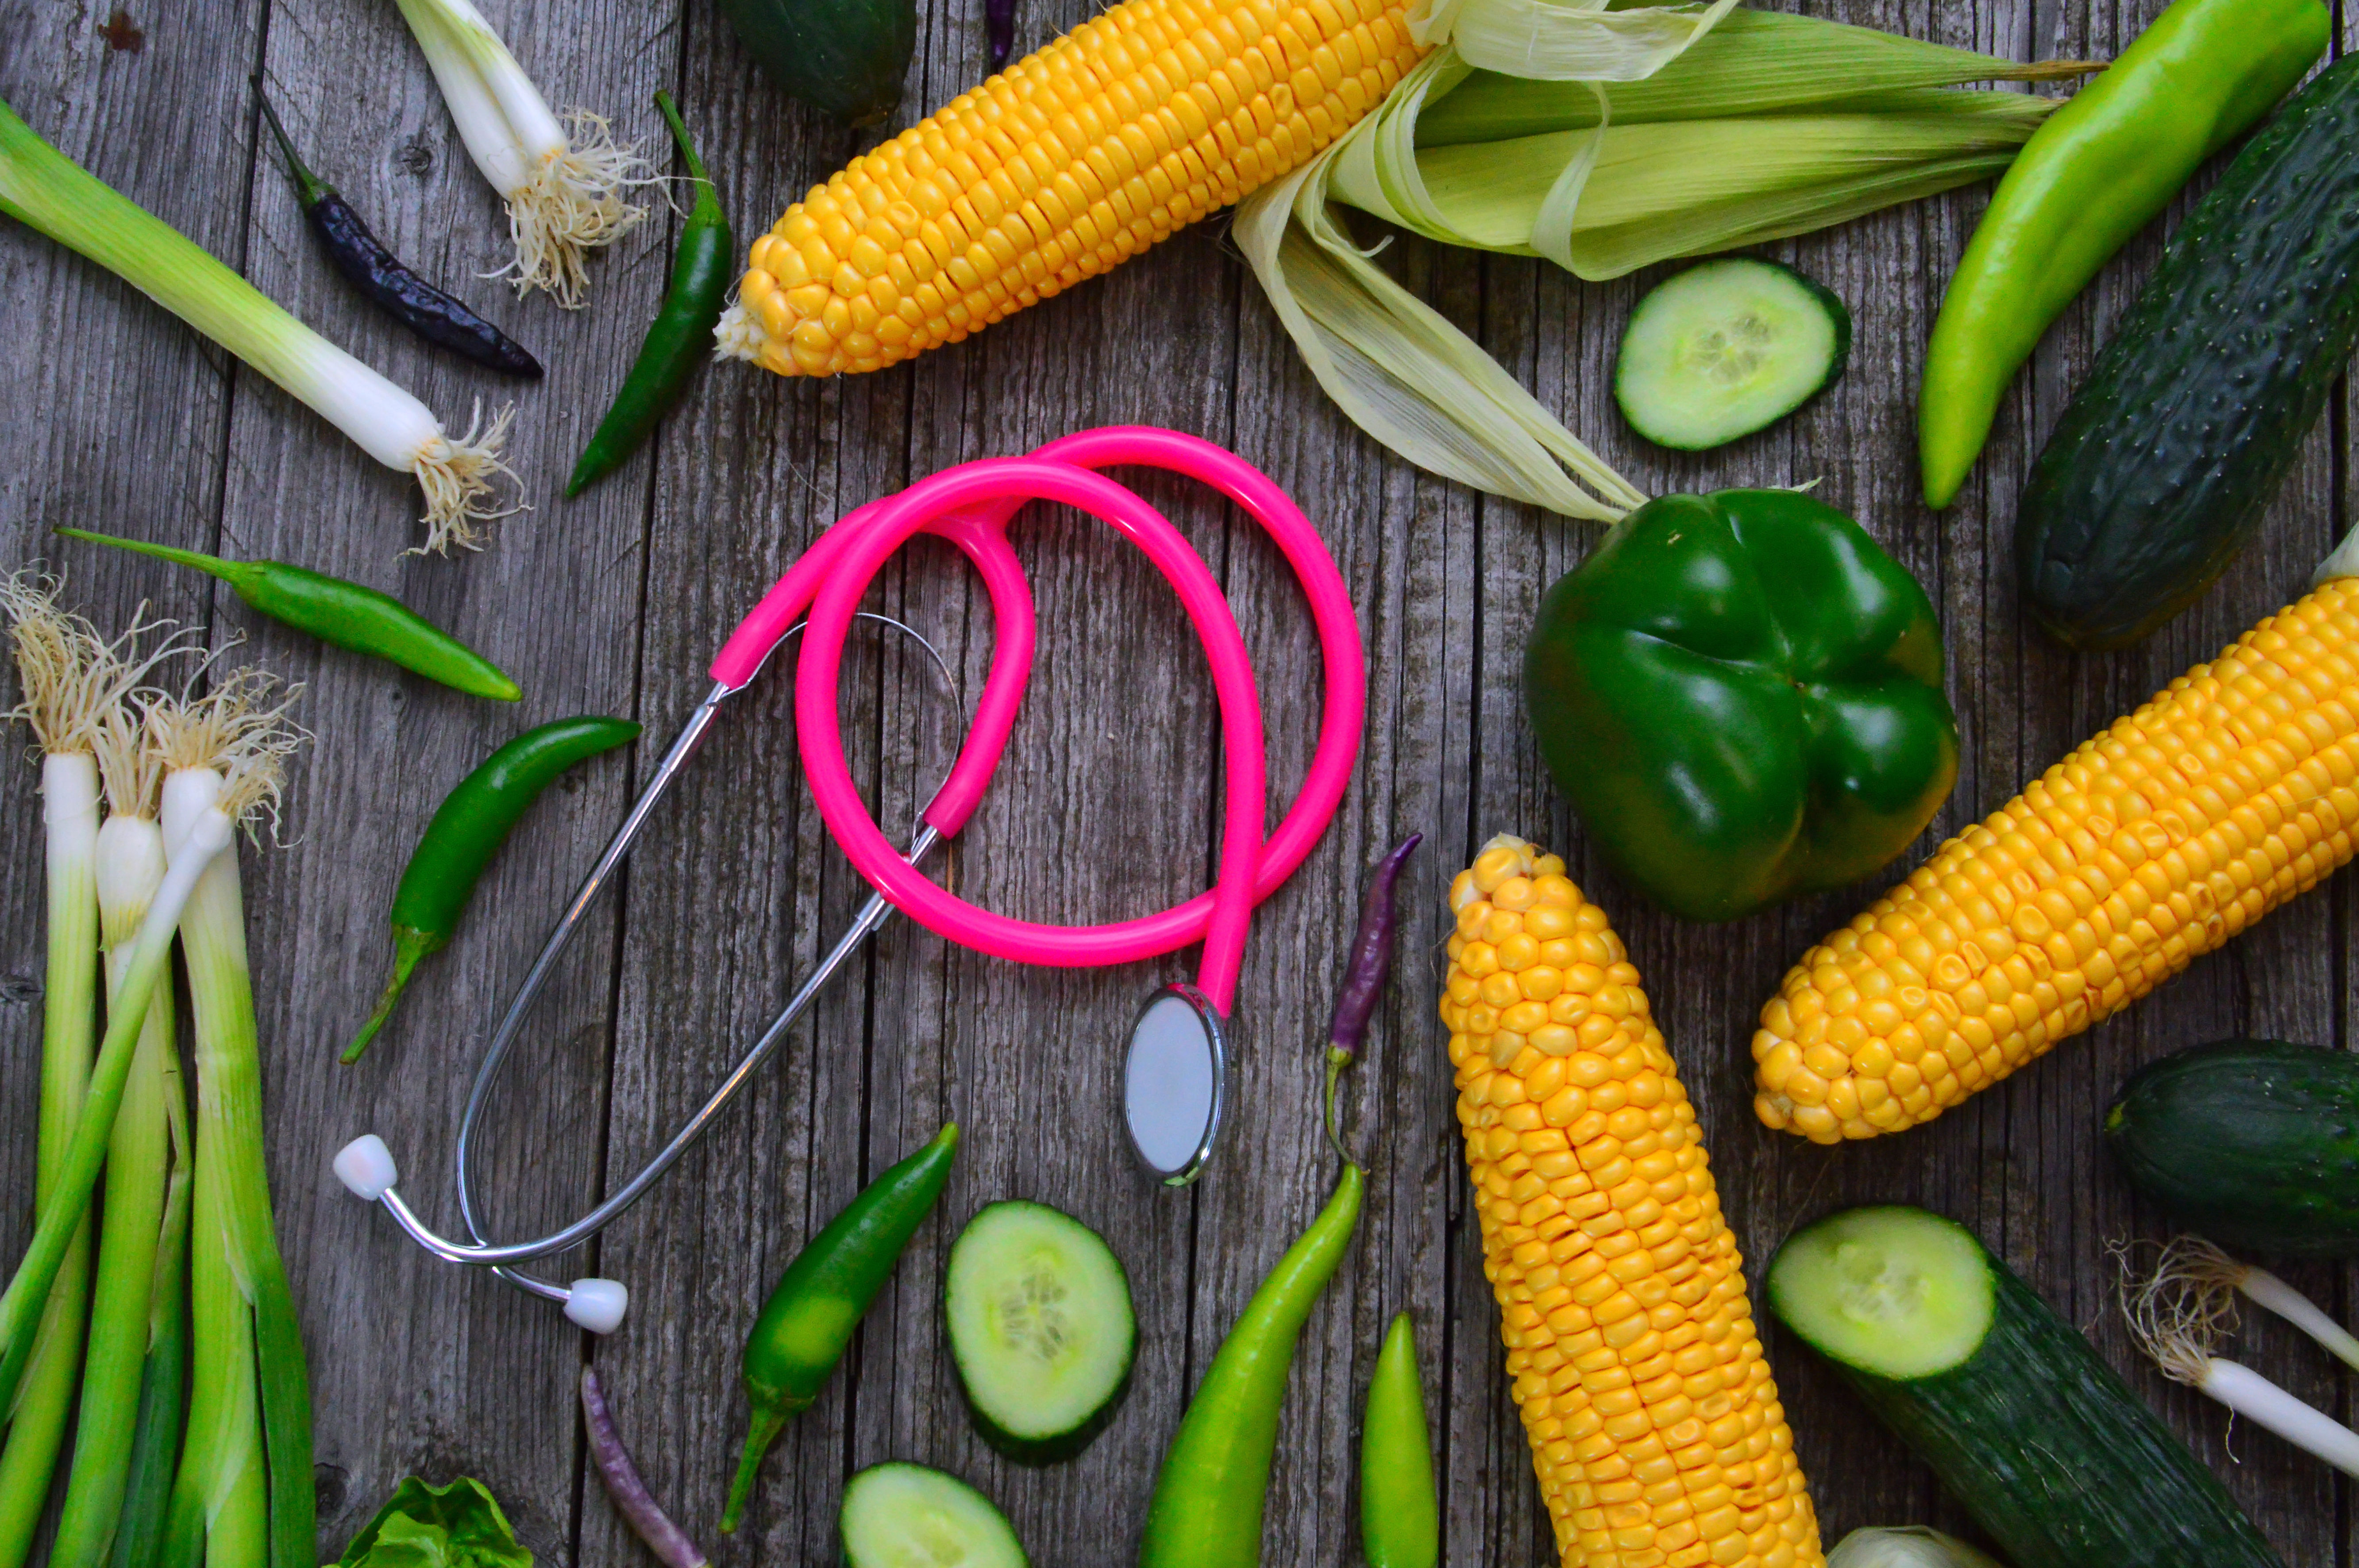
vegetables, summer, food, vegetable, background, organic, fresh, table, red, healthy, harvest, diet, cooking, fruit, space, green, wood, health, color, tomato, wooden, produce, herbs, pepper, agriculture, local food, vegetarian food, natural foods